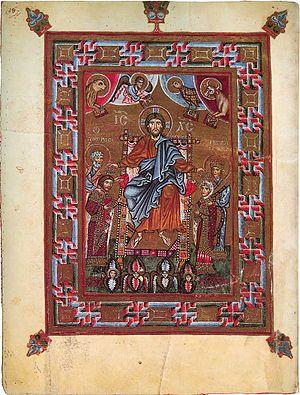
Iaropolk, né en 1047 et mort le 5 décembre 1086, est un prince de la dynastie des Rurikides qui fut prince de Volhynie et de Tourov et Pinsk. Il a été canonisé par l'Église orthodoxe russe. Sa fête est le 5 décembre.